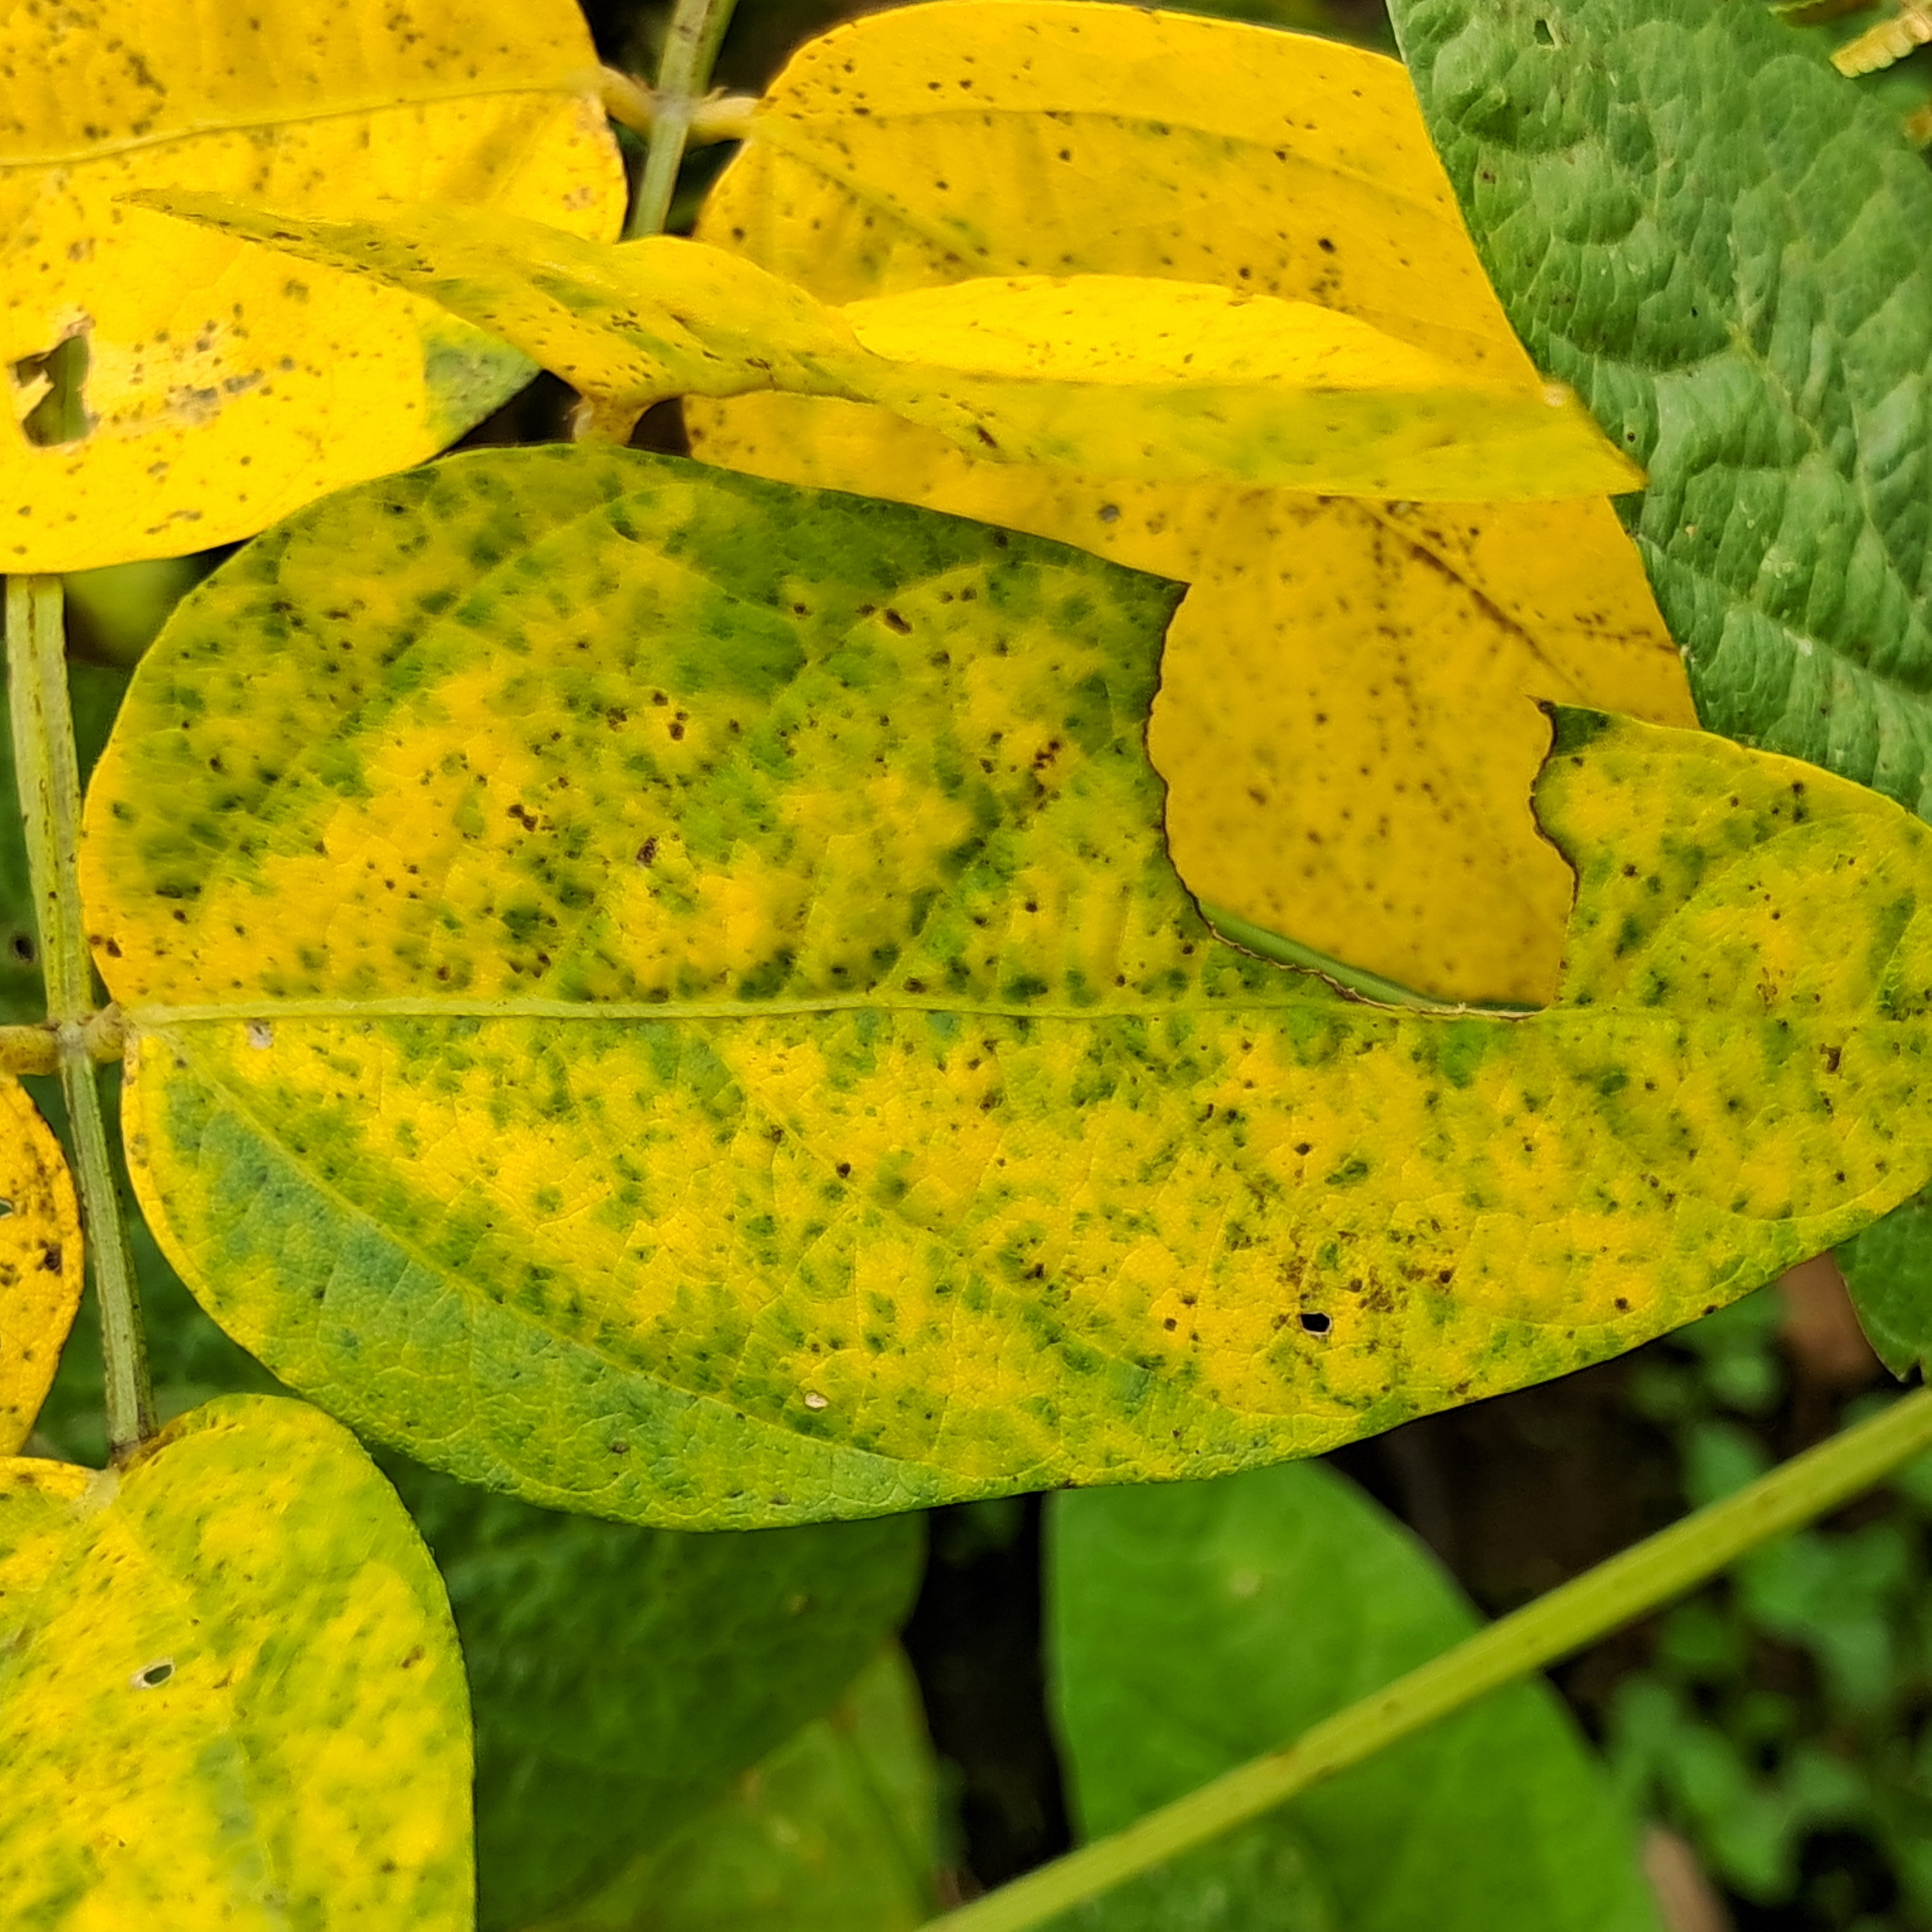
Label: Spectoria_Brown_Spot